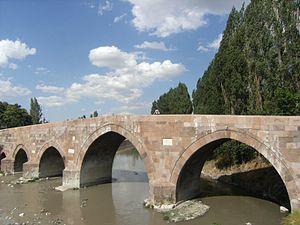
Cette liste de ponts de Turquie a pour vocation de présenter une liste de ponts remarquables de Turquie, tant par leurs caractéristiques dimensionnelles, que par leur intérêt architectural ou historique.
La rivière d'Ankara résulte du confluent, dans le district de Keçiören de la ville d'Ankara, de deux rivières, la rivière de Çubuk, la plus occidentale, et la rivière de Hatip. Elle traverse la ville et conflue avec le fleuve Sakarya sur sa rive droite à l'ouest d'Ankara.